The Adventure of the Priory School

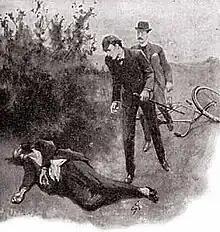
Holmes discovers Heidegger's body, 1904 illustration by Sidney Paget

"The Adventure of the Priory School", one of the 56 Sherlock Holmes short stories written by Sir Arthur Conan Doyle, is one of 13 stories in the cycle collected as "The Return of Sherlock Holmes". It was first published in "Collier's" in the United States on 30 January 1904, and in "The Strand Magazine" in the United Kingdom in February 1904. Doyle ranked "The Adventure of the Priory School" tenth in his list of his twelve favourite Holmes stories.